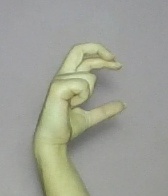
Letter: thal